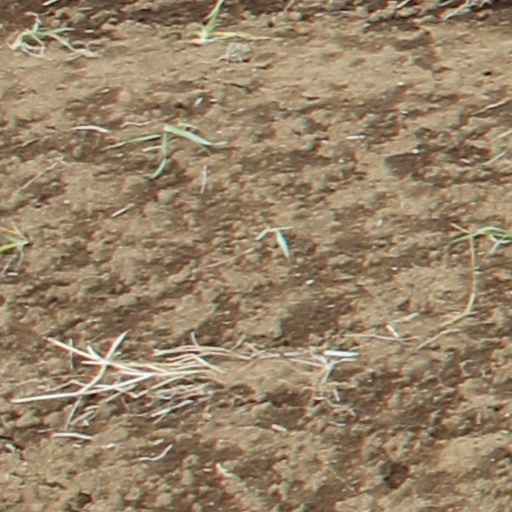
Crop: wheat